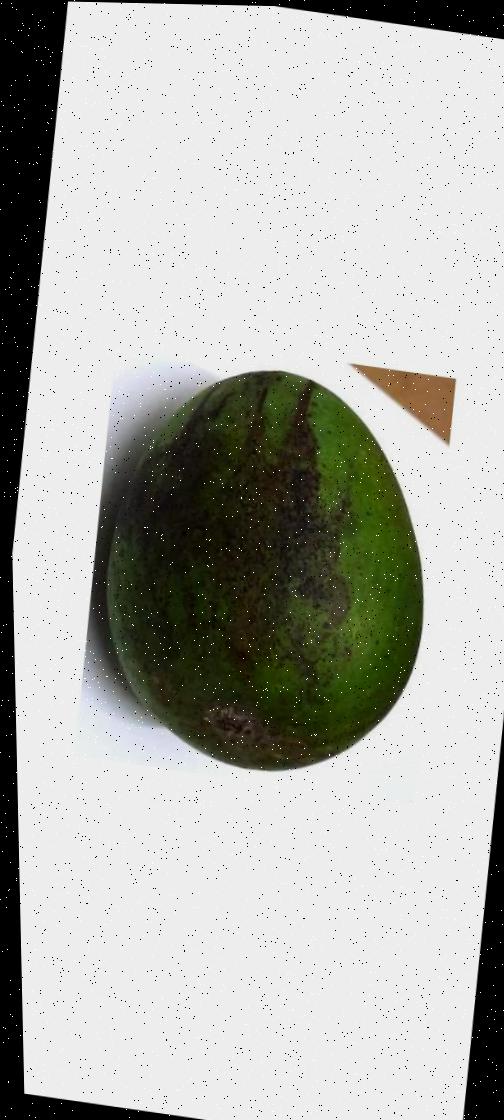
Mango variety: Harivanga